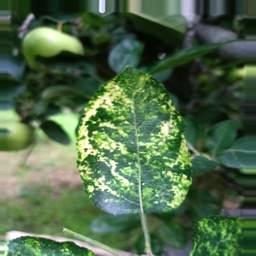
Label: Apple_Mosaic